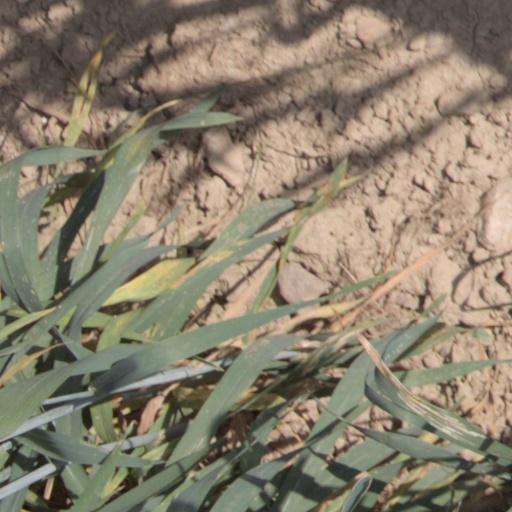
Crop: wheat